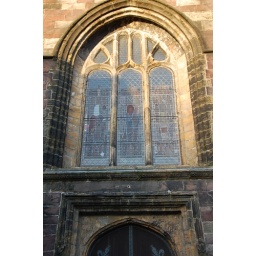
This is the window in the west tower of Bangor cathedral.